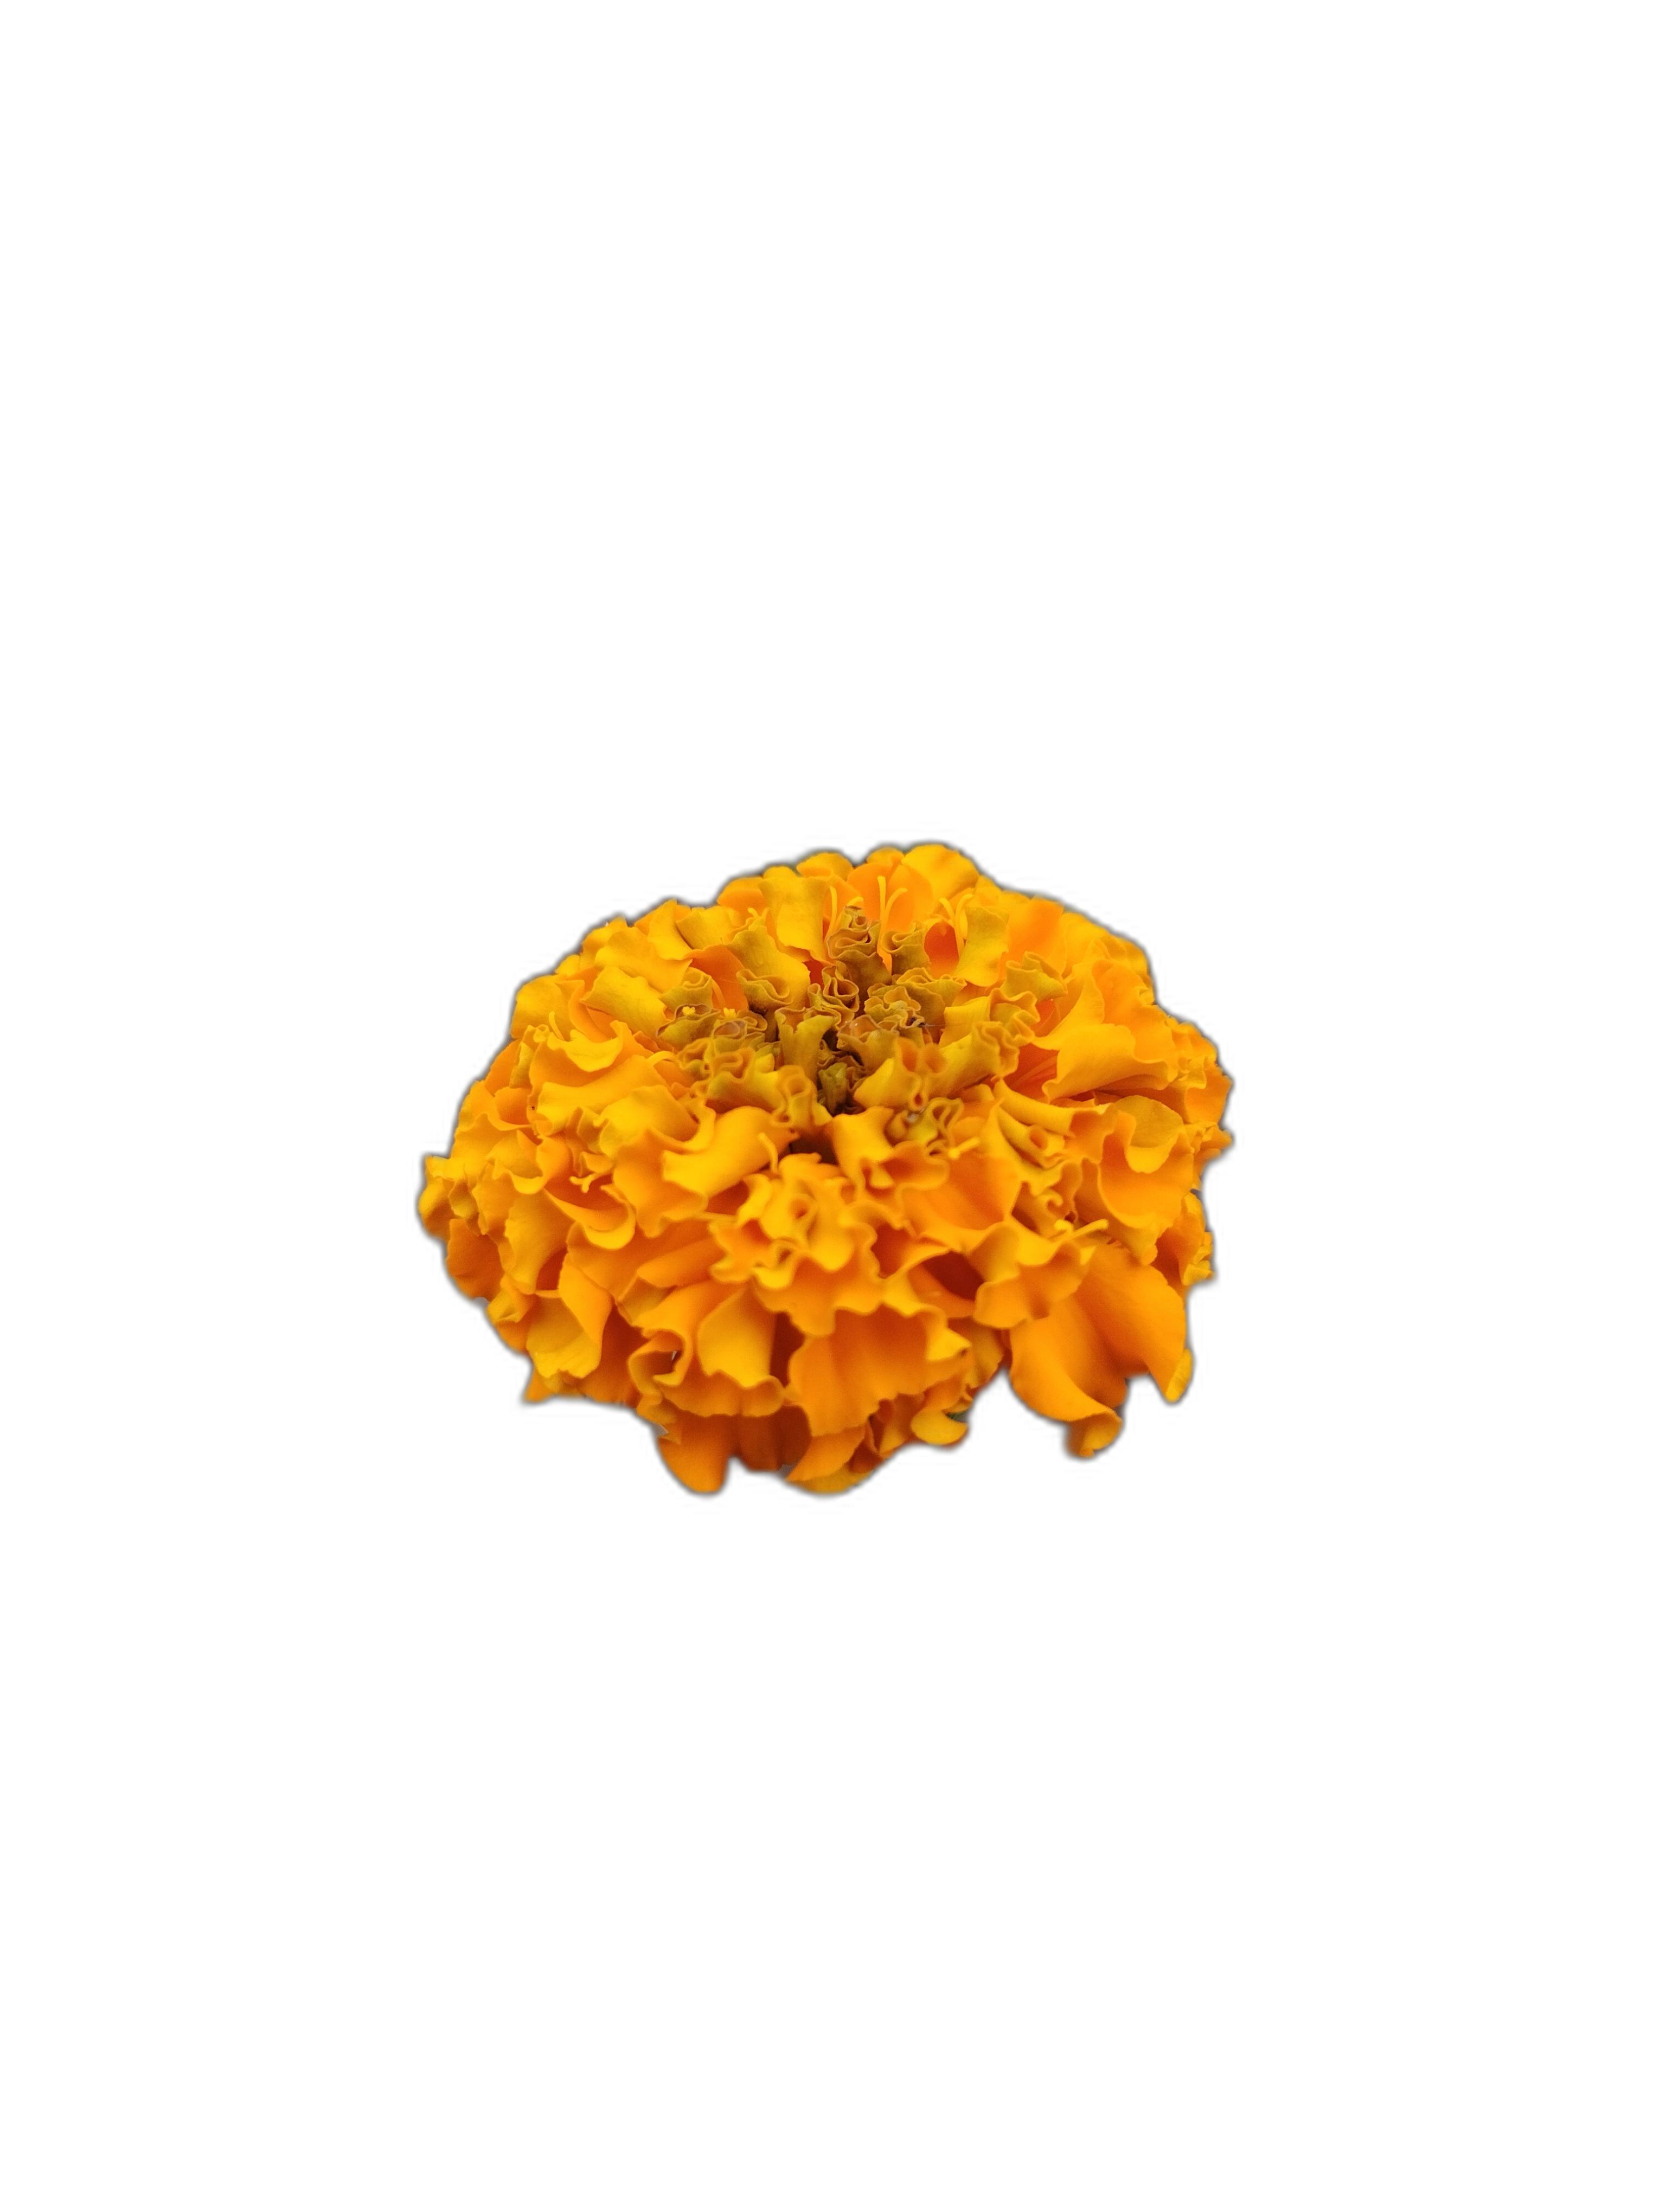
Label: Marigold